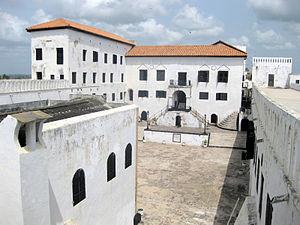
Saint Georges de la Mine est un fort construit par les Portugais en 1482 à Elmina au Ghana. C'est, avec le fort Saint Jacques, l'un des deux forts bâtis par les Européens dans ce lieu commercial de la côte de Guinée. C'est ce fort qui est à l'origine de la ville d'Elmina et de son nom, ainsi que le l'importance commerciale de la côte de l'Or.